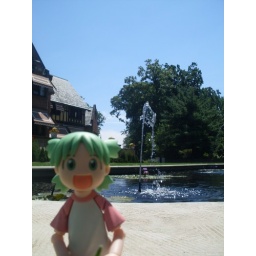
she was sitting in front of a pond that for some reason had pitch black water in it.